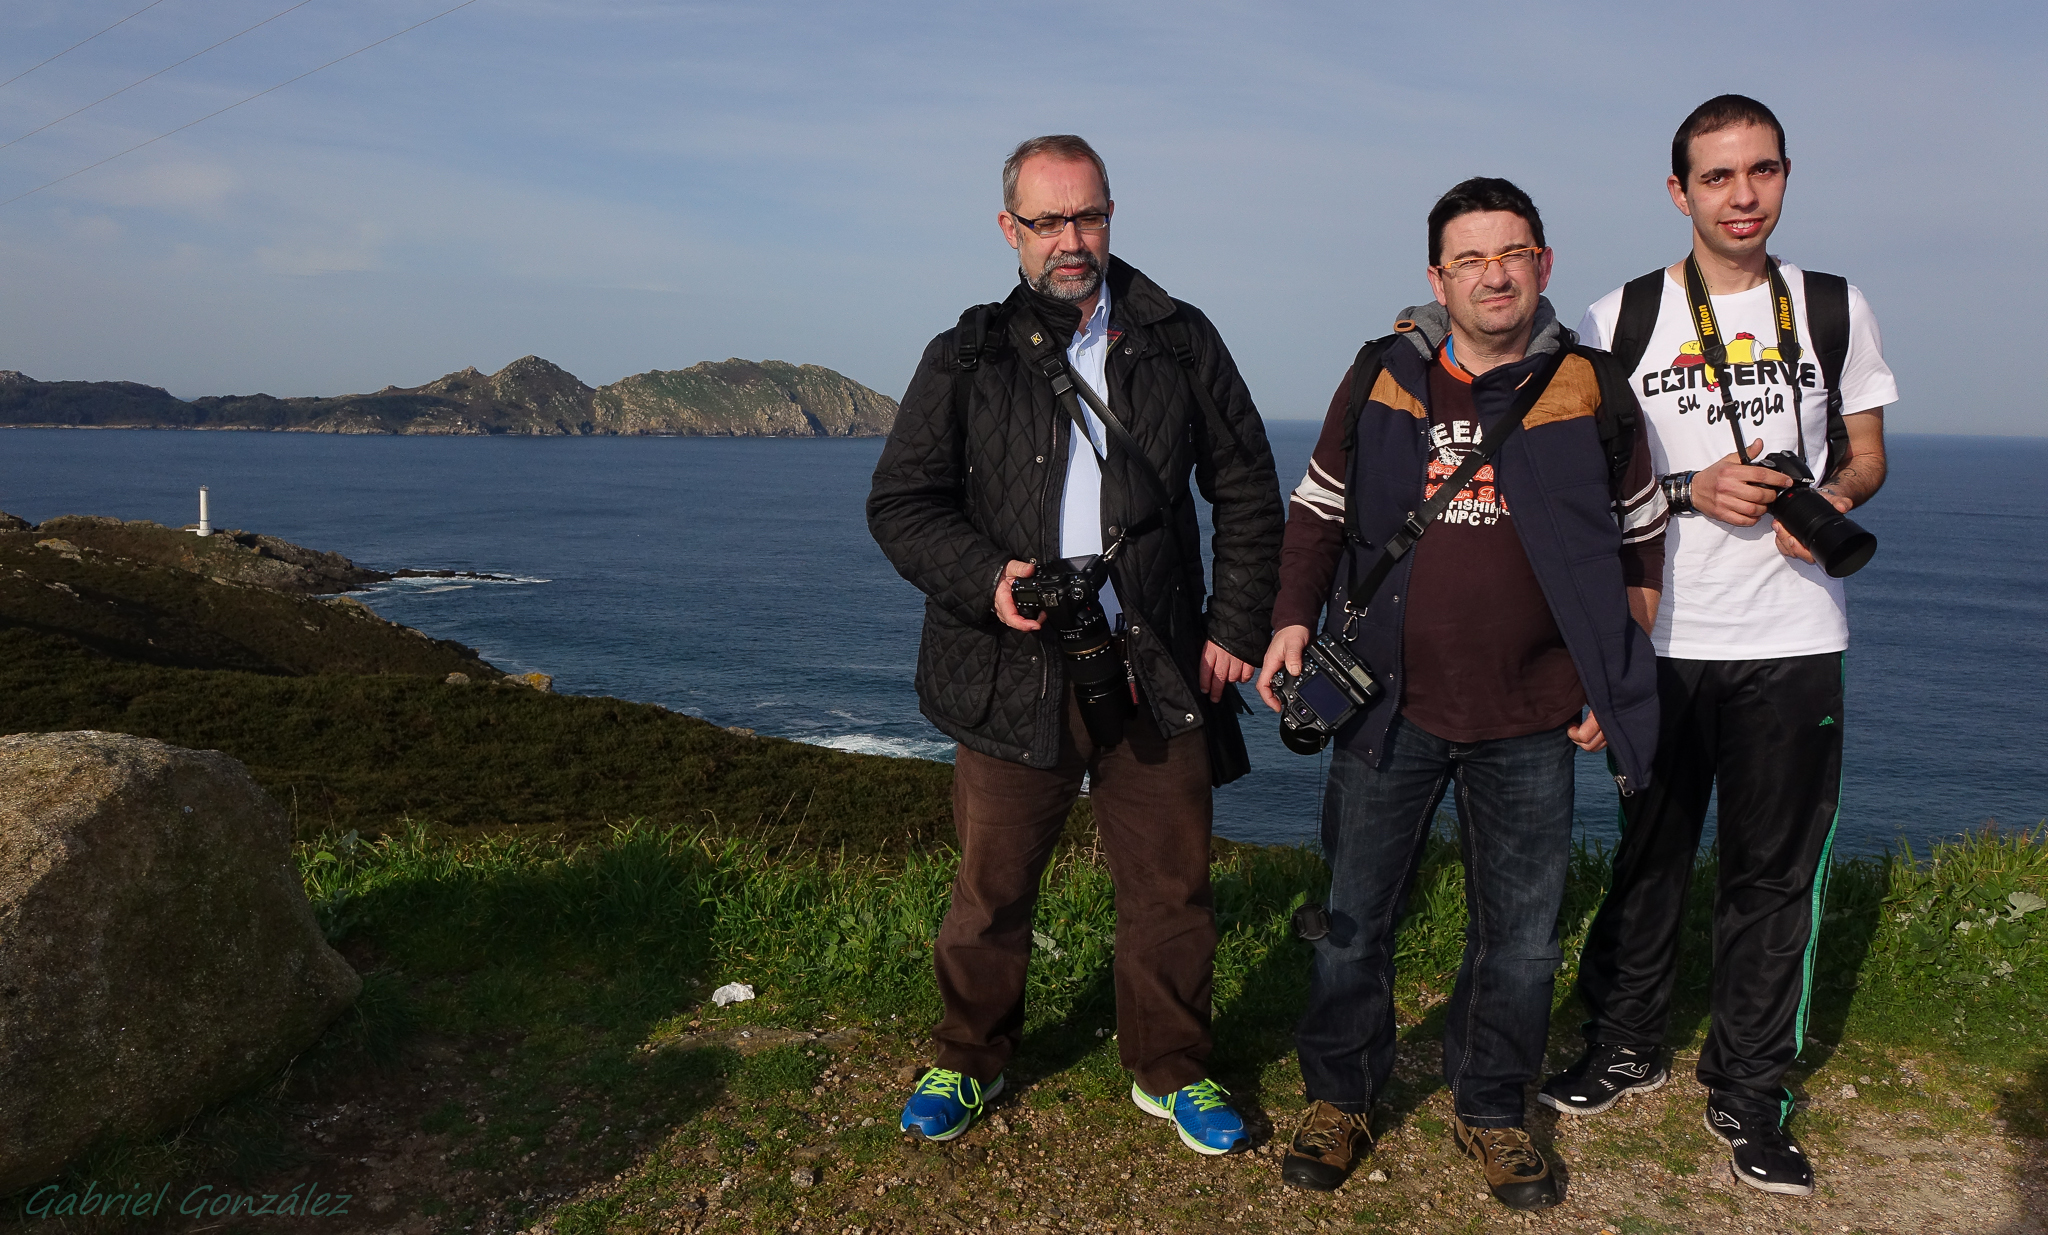
walking, adventure, spain, galicia, pontevedra, espana, xovesphoto, rx10, cabohome, gphoto, xelodegalicia, vigo, gabrielcoru a, vigogaliciaespa a, endurance sports, ultramarathon